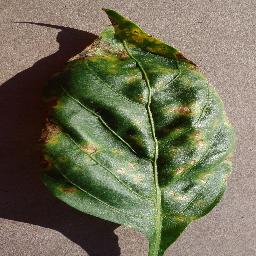
Label: Pepper,_bell___Bacterial_spot